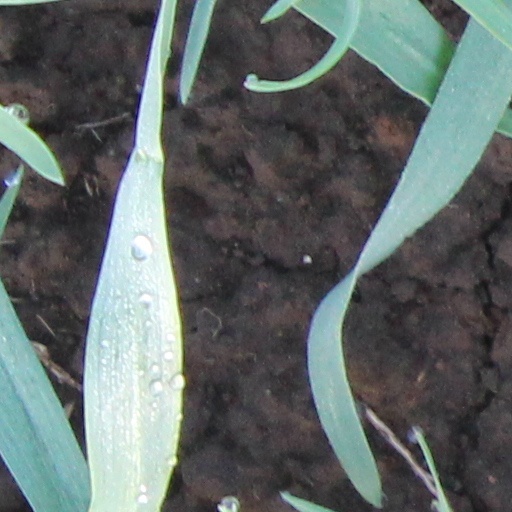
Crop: wheat